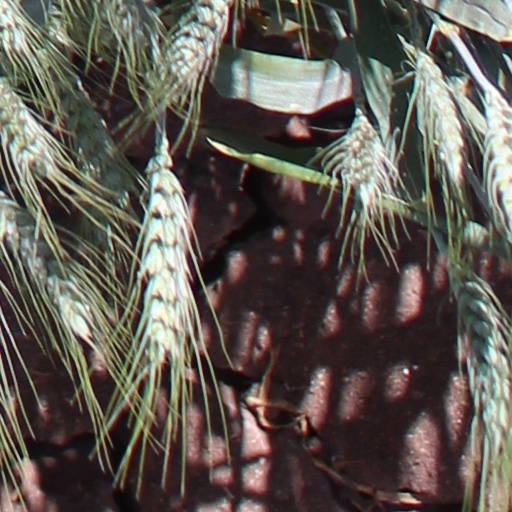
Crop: wheat